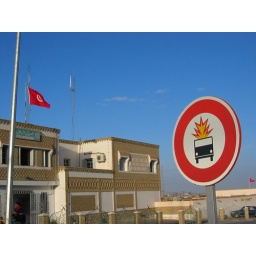
weird road sign in Tozeur, Tunisia